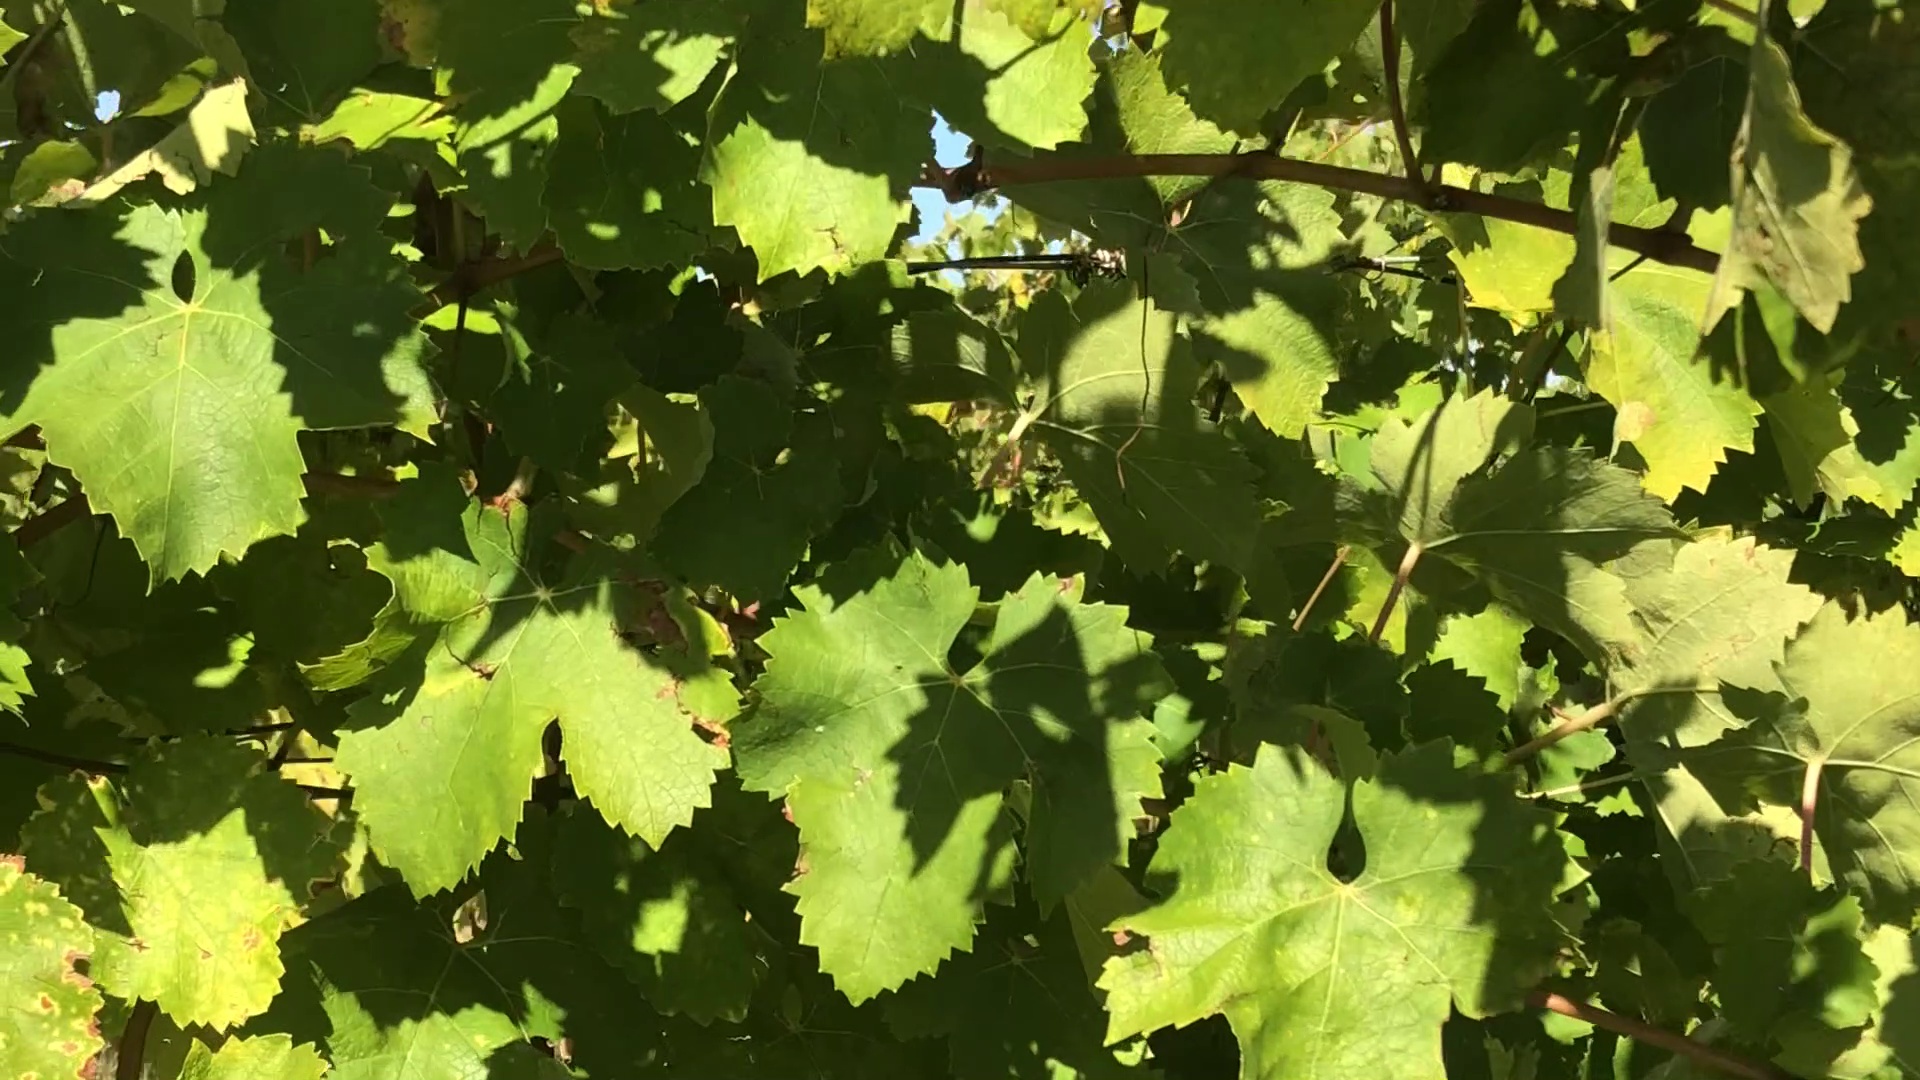
Label: healthy